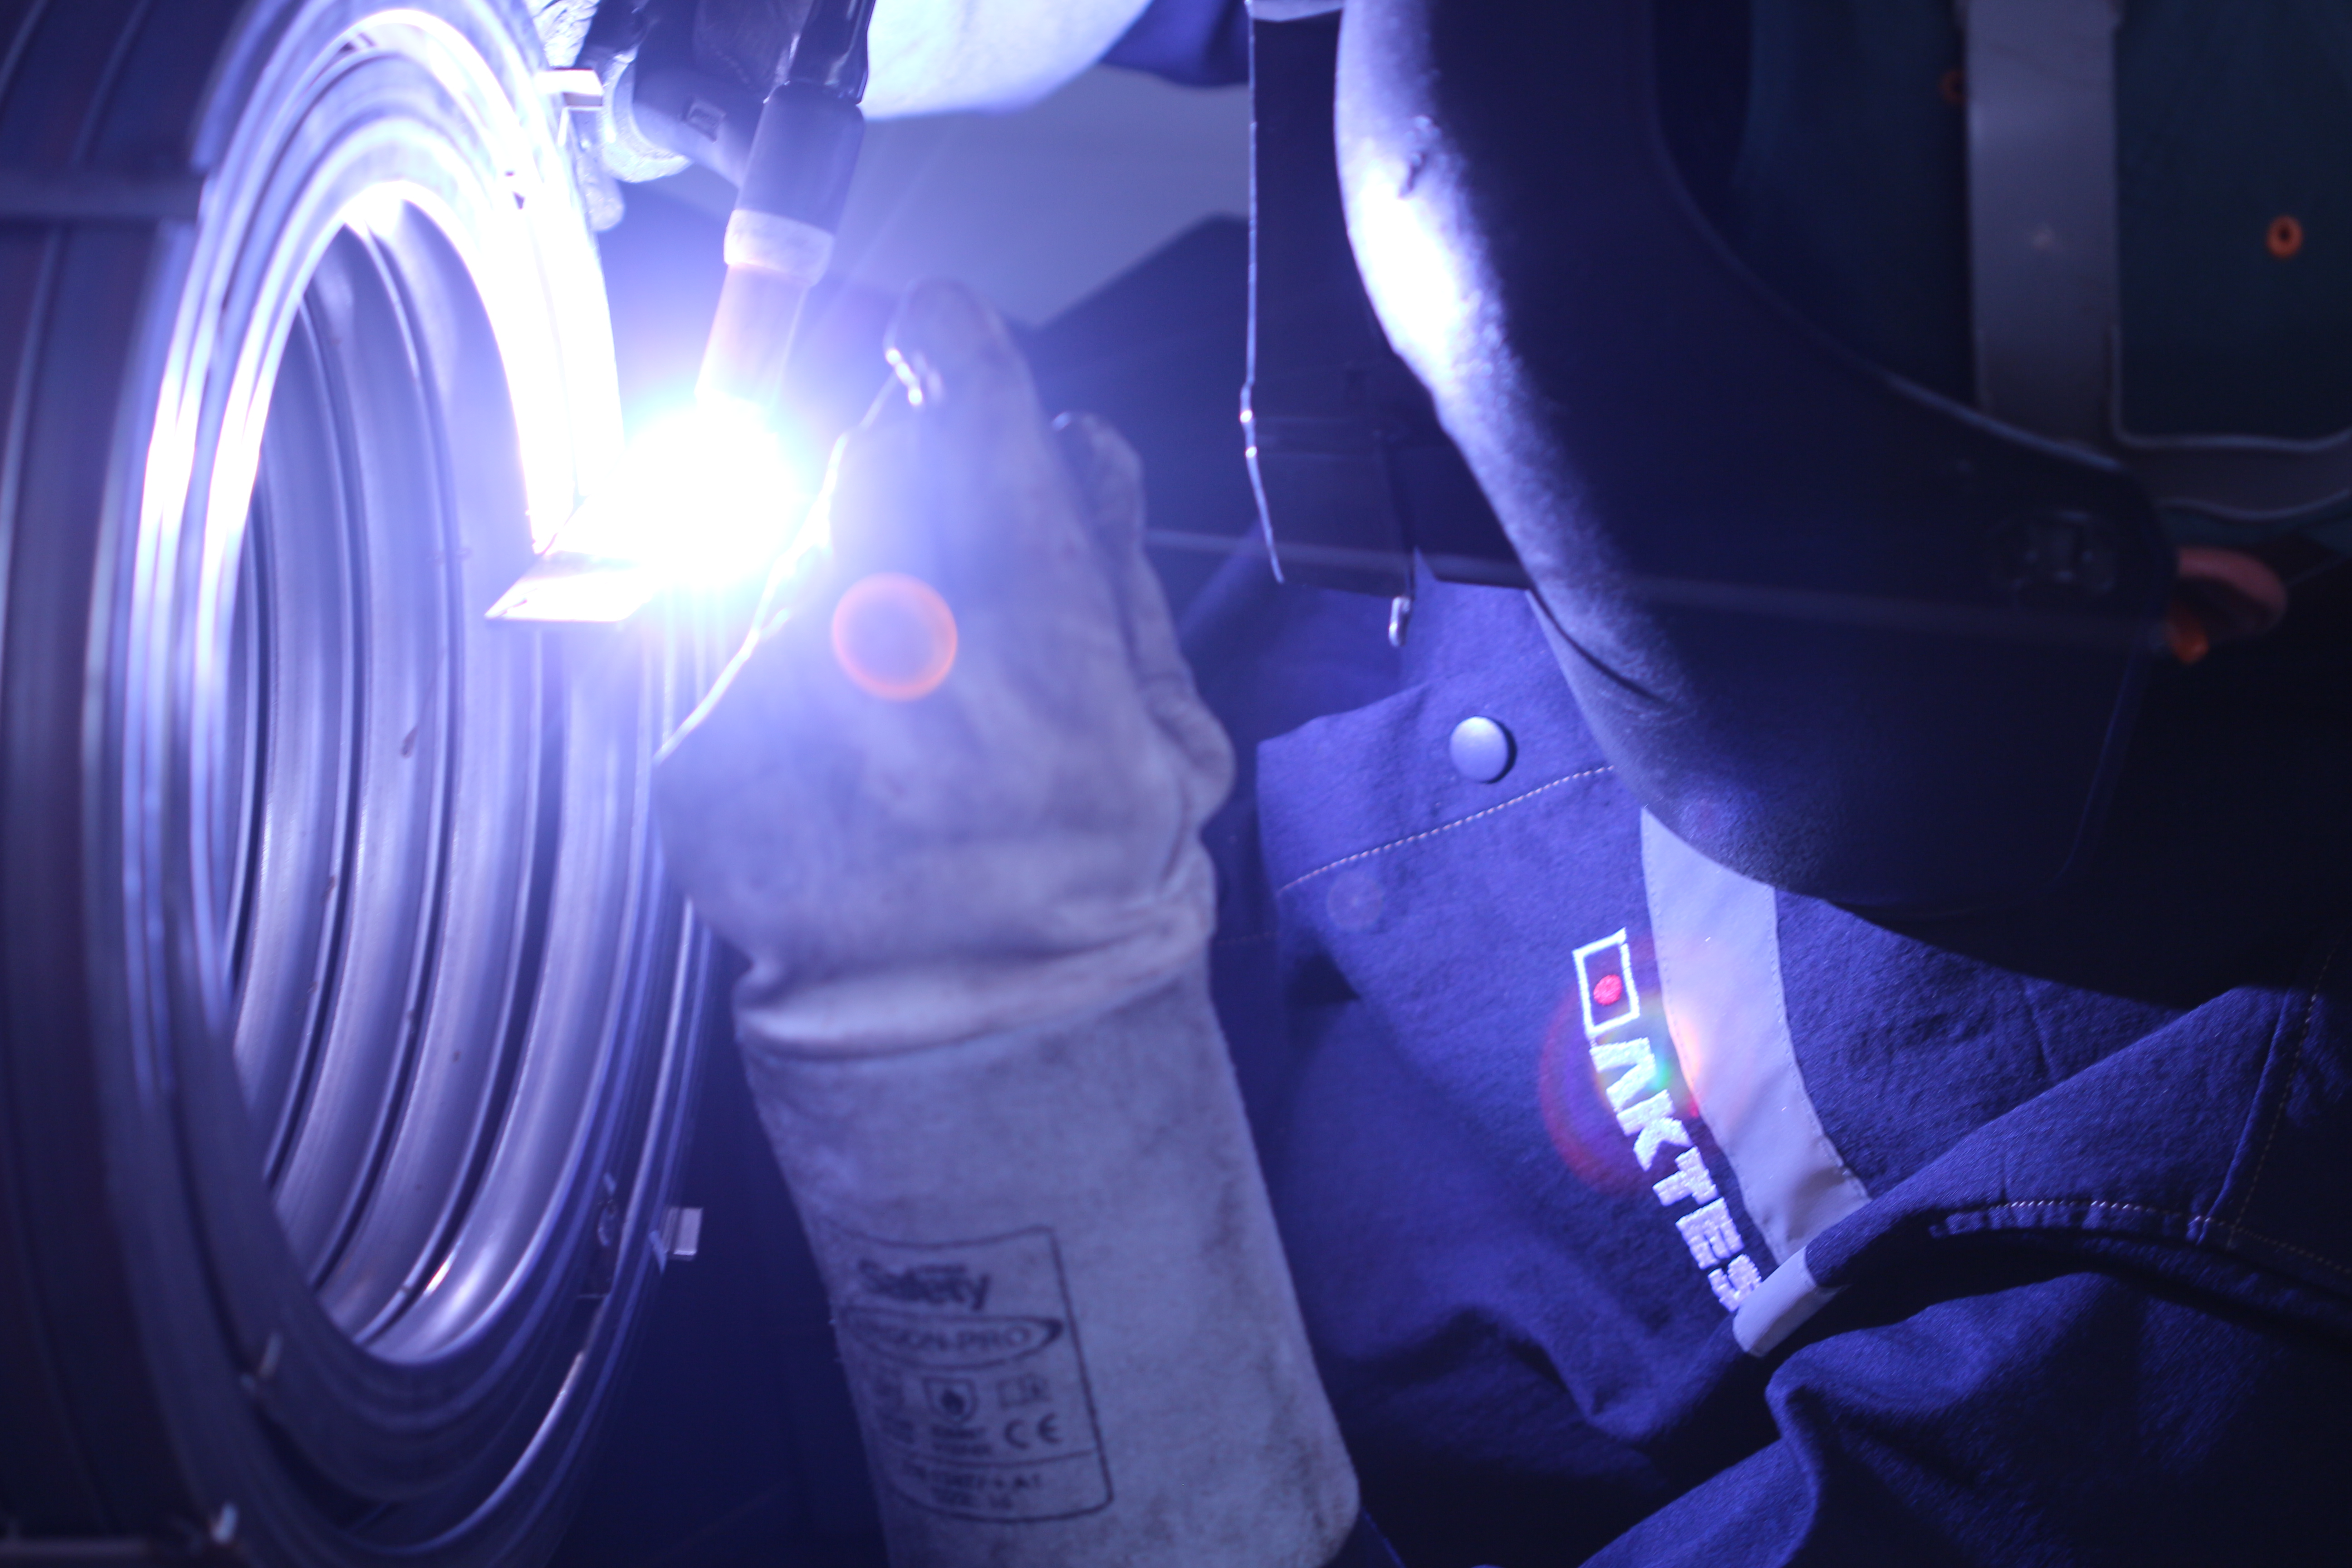
industry, light, blue, electric blue, luxury vehicle, auto part, automotive lighting, headlamp, car